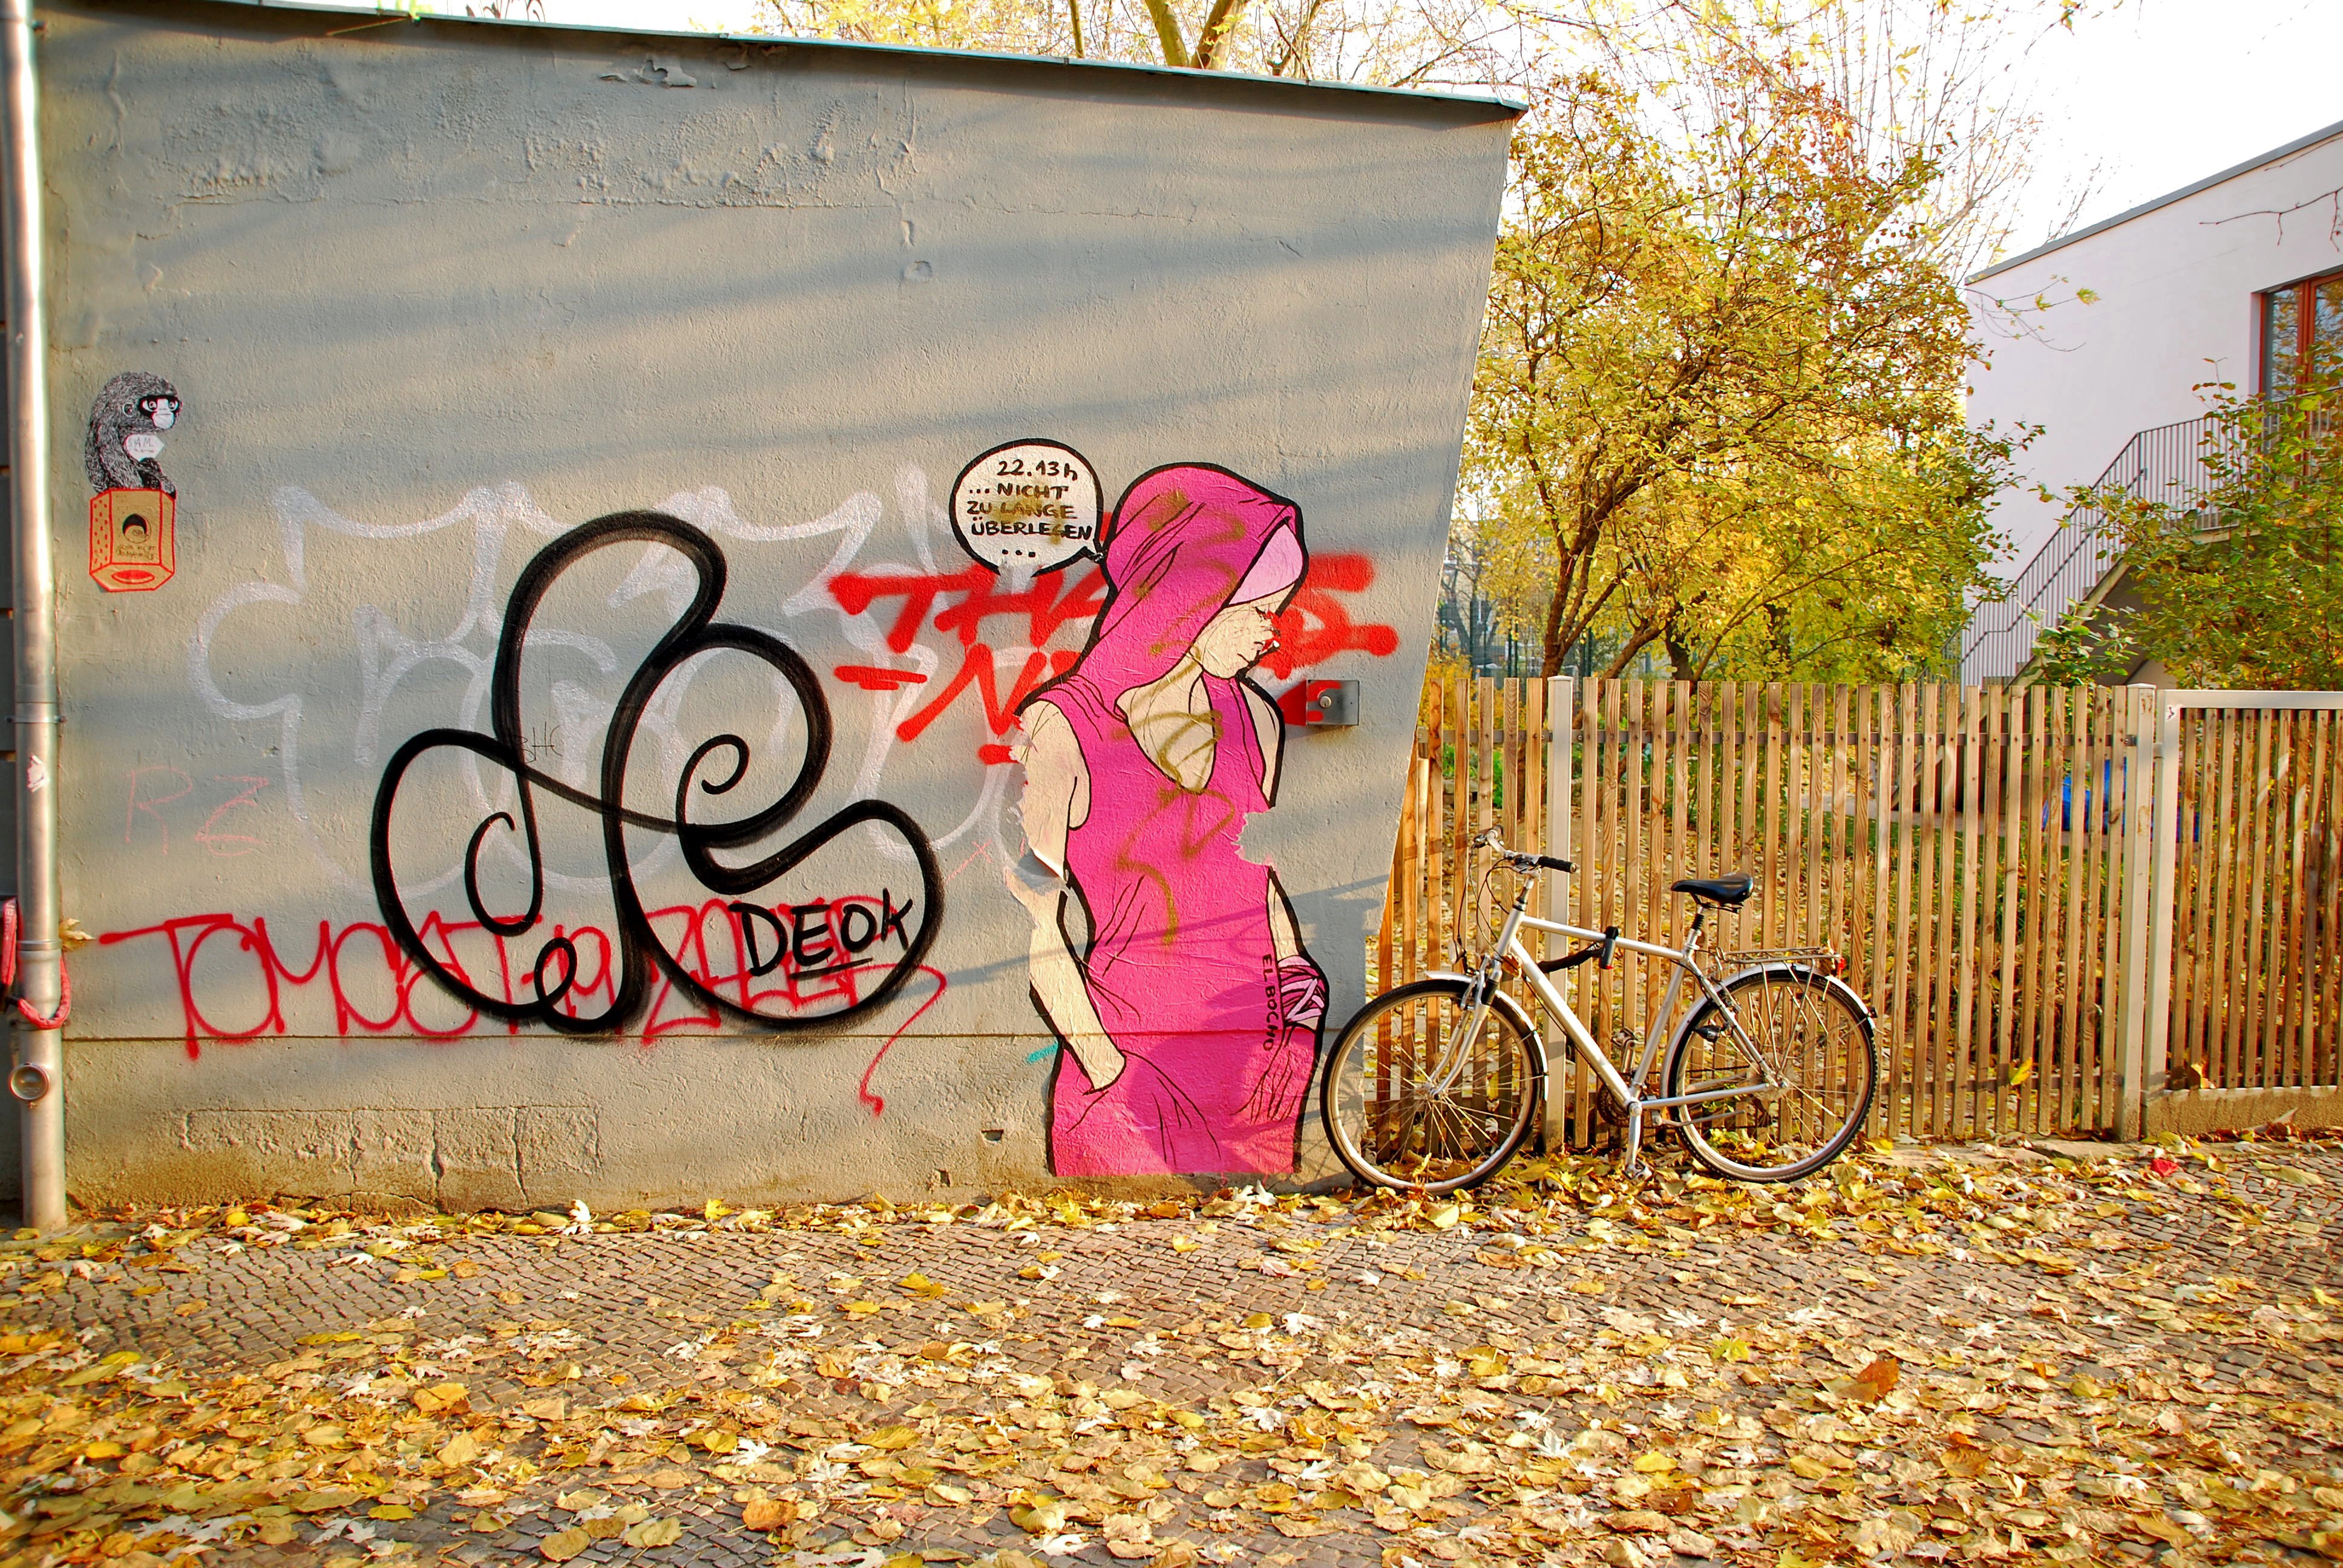
wall, autumn, graffiti, season, street art, art, berlin, hauswand, paste up